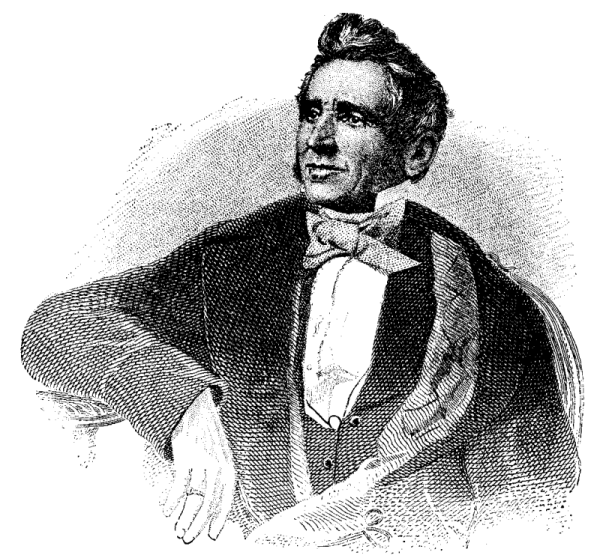
ชาลส์ กู๊ดเยียร์

ไฟล์:Charles Goodyear.png|thumb|ชาลส์ กู๊ดเยียร์
ชาลส์ กู๊ดเยียร์ (; 29 ธันวาคม ค.ศ. 1800 – 1 กรกฎาคม ค.ศ. 1860) เป็นวิศวกรการผลิตและนักเคมีชาวอเมริกัน มีผลงานที่สำคัญคือ การผลิตยางที่มีคุณภาพดีขึ้น โดยผสมกำมะถันและใช้ความร้อนสูง (Vulcanization)
== ประวัติ ==
อาชีพเดิมของกู๊ดเยียร์คือการทำธุรกิจเครื่องมือโลหะ วันหนึ่งเขาเห็นยางเสี่อมสภาพจำนวนมากกองอยู่หน้าโรงงาน เขาจึงทดลองหาวิธีที่เหมาะในการแปรรูปน้ำยางให้เป็นยางคุณภาพดีอยู่ตลอดเวลา แต่กู๊ดเยียร์ก็ล้มเหลวหลายครั้ง จนกระทั่งพบว่าการผสมผงแมกนีเซียมและปูนขาวเข้ากับน้ำยาง ก่อนจะทาด้วยกรดไนตริก จะทำให้ยางแห้งไม่ไหลเยิ้มและไม่แข็งกระด้าง
กระนั้นก็ดี กู๊ดเยียร์ได้คิดค้นต่อไปและพบว่า การผสมยางเข้ากับกำมะถันแล้วผึ่งด้วยไอน้ำภายใต้ความดันที่พอเหมาะ นานประมาณ 2-4 ชั่วโมง จะทำให้ได้เนื้อยางที่มีคุณภาพดีที่สุด แม้ว่าเขาจะสามารถทำให้ยางมีคุณภาพดีจนสามารถแปรรูปเป็นผลิตภัณฑ์นานาชนิดได้ แต่ตัวกู๊ดเยียร์เองกลับยากจน และเสียชีวิตอย่างคนสิ้นเนื้อประดาตัวในปี ค.ศ. 1860
หมวดหมู่:นักประดิษฐ์ชาวอเมริกัน